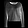
Label: Pullover